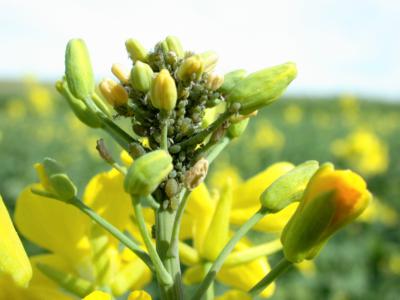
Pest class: turnip_aphid